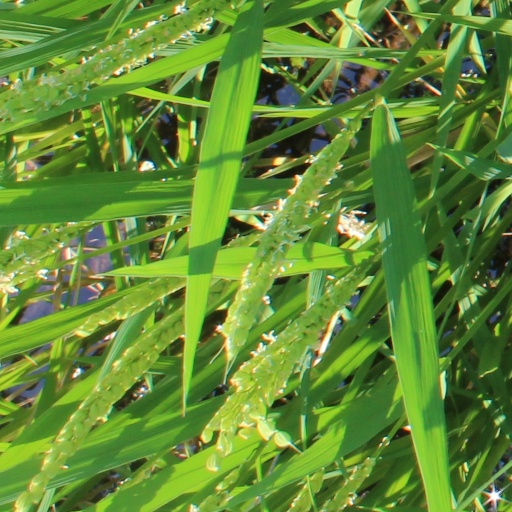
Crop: rice